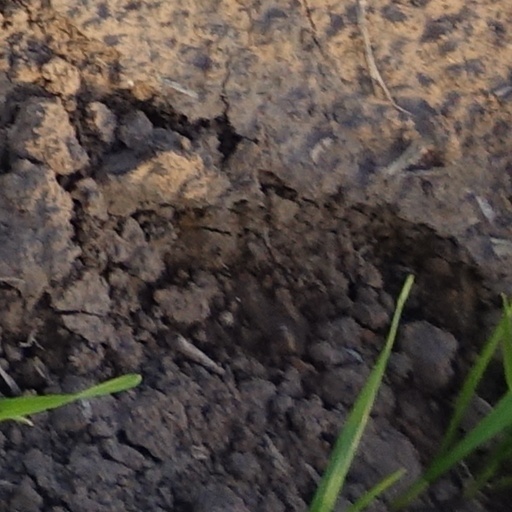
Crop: wheat